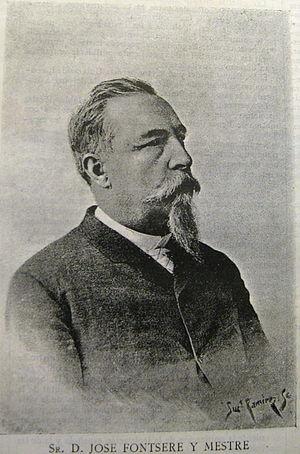
Josep Fontserè i Mestre, né en 1829 à Barcelone et mort le 15 mai 1897 dans la même ville, est un architecte catalan du XIXᵉ siècle avec lequel collabore Antoni Gaudí, à ses débuts, au sortir de l'École d'architecture de Barcelone, notamment sur le projet du parc de la Ciutadella.